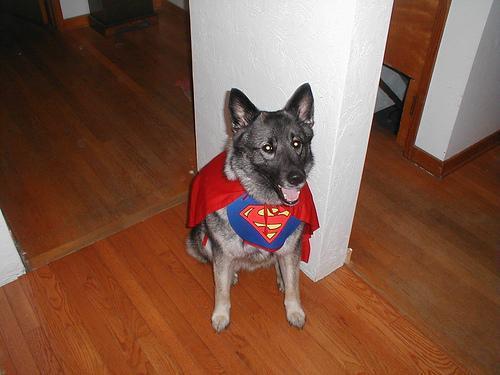
Norwegian_elkhound